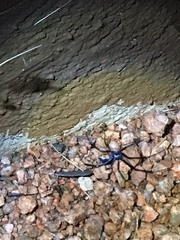
Species: Lactrodectus_hesperus